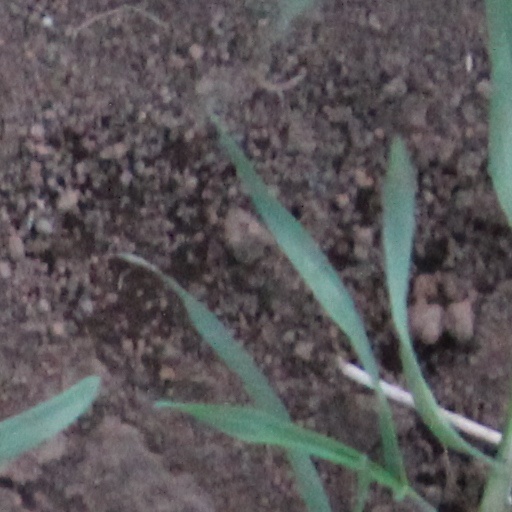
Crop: wheat